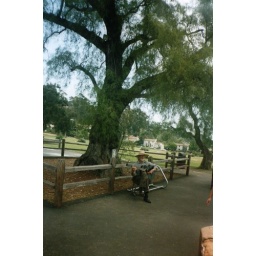
A man playing the guitar under an old tree at the Mission in Santa Barbara.